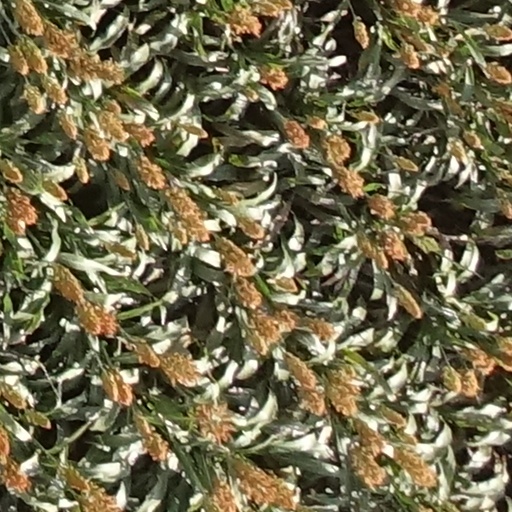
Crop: sorghum